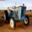
Label: tractor